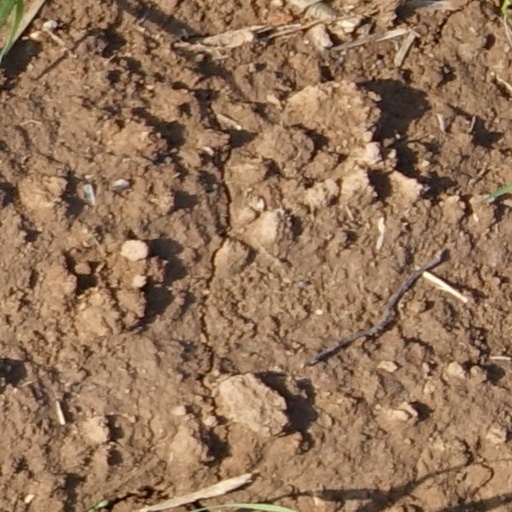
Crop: wheat